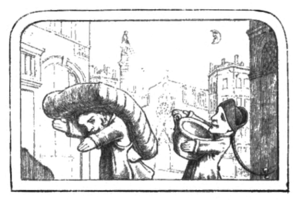
Le déménagement.